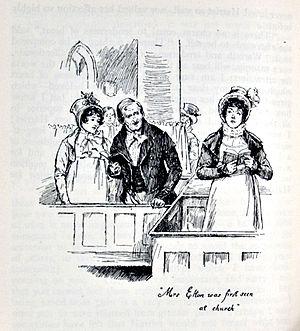
Emma est un roman de la femme de lettres anglaise Jane Austen, publié anonymement en décembre 1815. C'est un roman de mœurs, qui, au travers de la description narquoise des tentatives de l'héroïne pour faire rencontrer aux célibataires de son entourage le conjoint idéal, peint avec humour la vie et les problèmes de la classe provinciale aisée sous la Régence. Emma est considérée par certains austeniens comme son œuvre la plus aboutie.